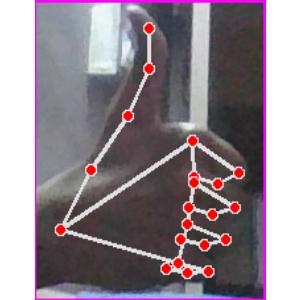
अक्षर: थ